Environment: real
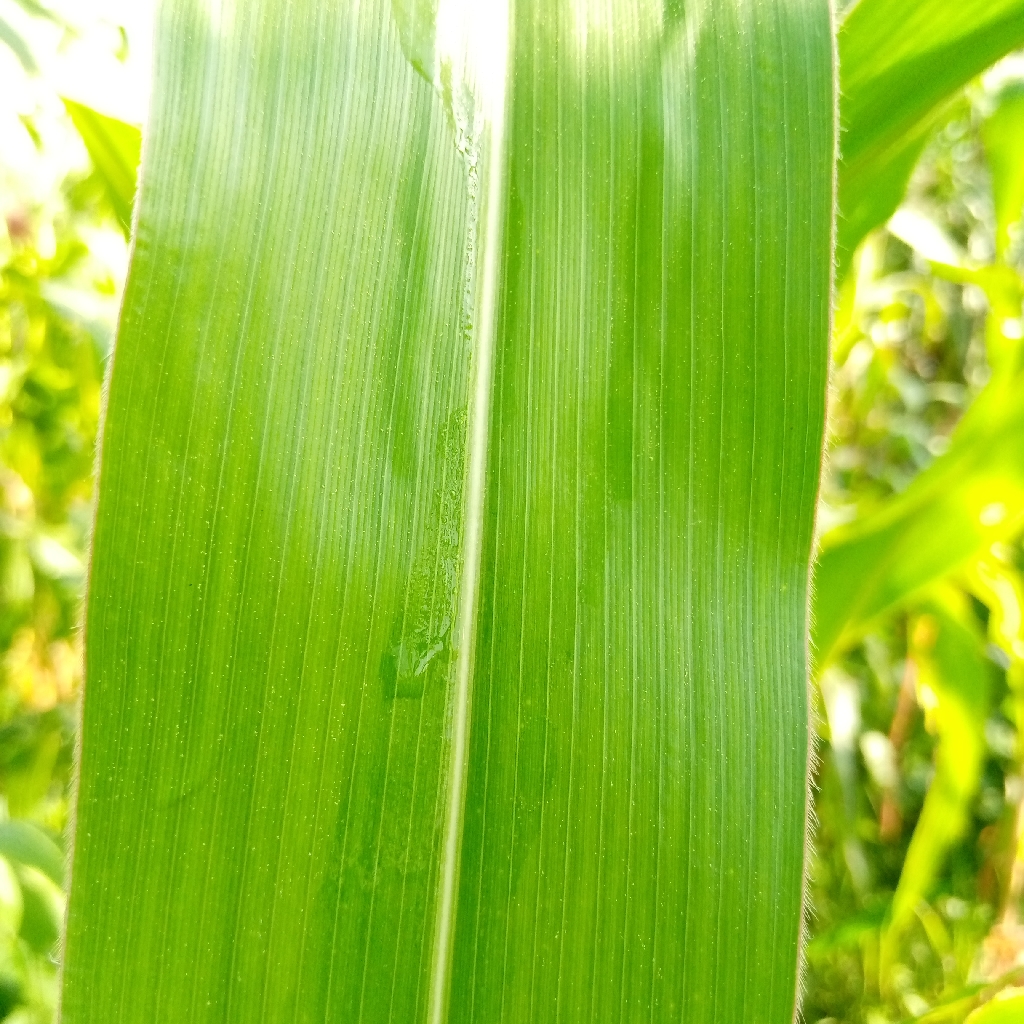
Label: healthy